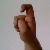
The image shows a hand gesture representing the letter 'X' in Indian Sign Language.